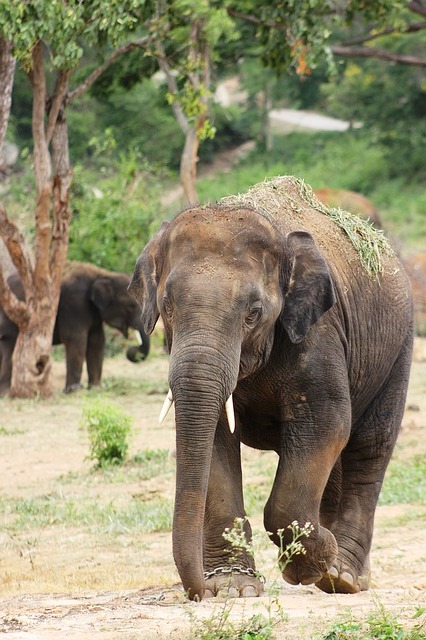
Label: elephant